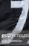
Number: 7